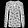
Label: Shirt